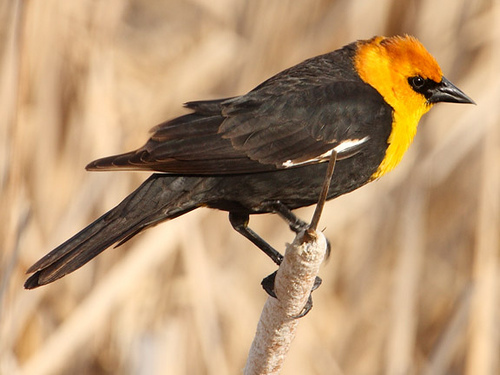
the bird is small with a pointy thin beak, yellow and gray colors, and a small head.
a fat bird has black feathers with one white strip, and yellow feathers round it's face and chest.
a large bird with a relatively small head, a yellow breast, orange crown, yellow nape, black, cheek patch, black bill, and black feathers on wings and rectrices.
a chubby bird with black wings and a orange yellow crown with a black bill.
this bird has a short beak and yellow and black feathers
this bird has wings that are black and has a yellow head
this particular bird has a belly that is black and orange
this bird has wings that are black and has a yellow chest
this black bird has a yellow breast and and orange crowna yellow headed bird with dark brown tail feathers, dark brown wings with the outer feather edged with white.
Species: Yellow Headed Blackbird